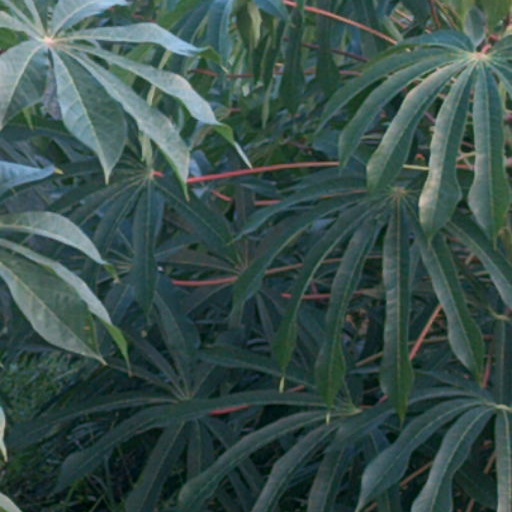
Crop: cassava